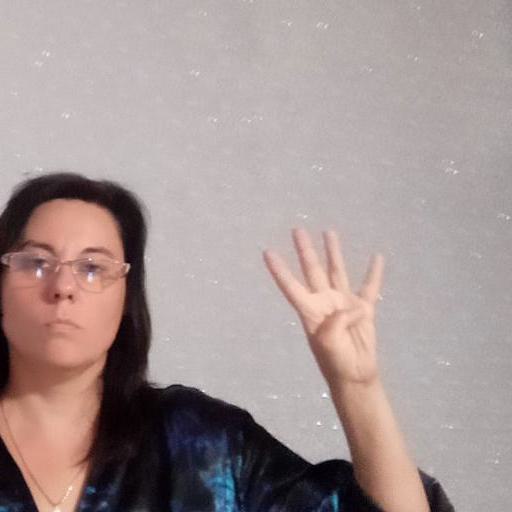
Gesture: four